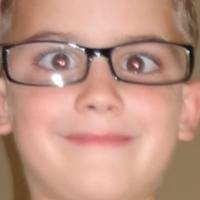
Age group: age 01-10